Amelia Bloomer

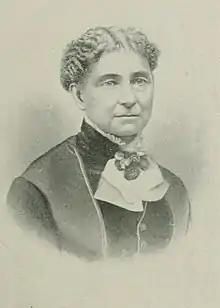
Portrait of Bloomer from "A Woman of the Century: Fourteen Hundred-seventy Biographical Sketches Accompanied by Portraits of Leading American Women in All Walks of Life" by Frances Willard, 1893

Amelia Jenks Bloomer (May 27, 1818 – December 30, 1894) was an American newspaper editor, women's rights and temperance advocate. Even though she did not create the women's clothing reform style known as bloomers, her name became associated with it because of her early and strong advocacy. In her work with "The Lily," she became the first woman to own, operate and edit a newspaper for women.